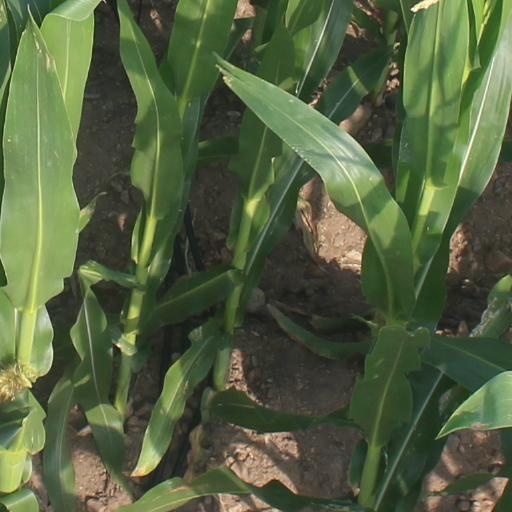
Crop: maize; corn